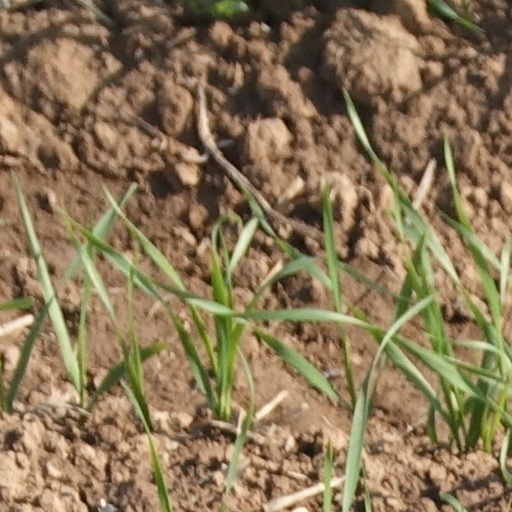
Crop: wheat